List of number-one singles of 1987 (Canada)

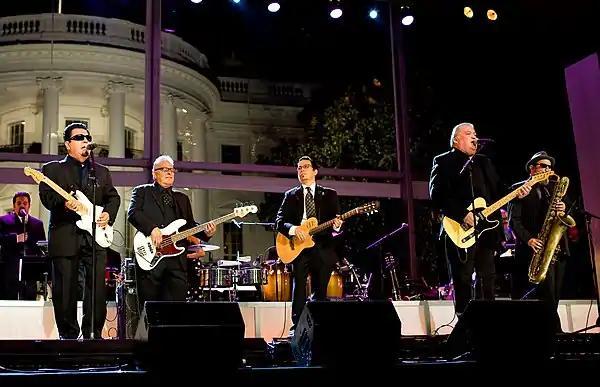
American rock band Los Lobos spent seven weeks at number one with their version of "La Bamba", the most successful record of the year.

"RPM" was a Canadian magazine that published the best-performing singles of Canada from 1964 to 2000. During 1987, thirty-one different songs reached number one. Bruce Hornsby and the Range achieved the first number-one single of the year, "The Way It Is", while George Michael became the final musician to peak at the top spot during the year with "Faith". Of the thirty-one musical acts that earned a number-one single, twenty-two of them reached number one for the first time; those who had previously topped the listing were Corey Hart, Starship, Madonna, Whitney Houston, Atlantic Starr, Bob Seger, Billy Idol, Jennifer Warnes, and George Michael. The only Canadian who reached the summit this year was Corey Hart.